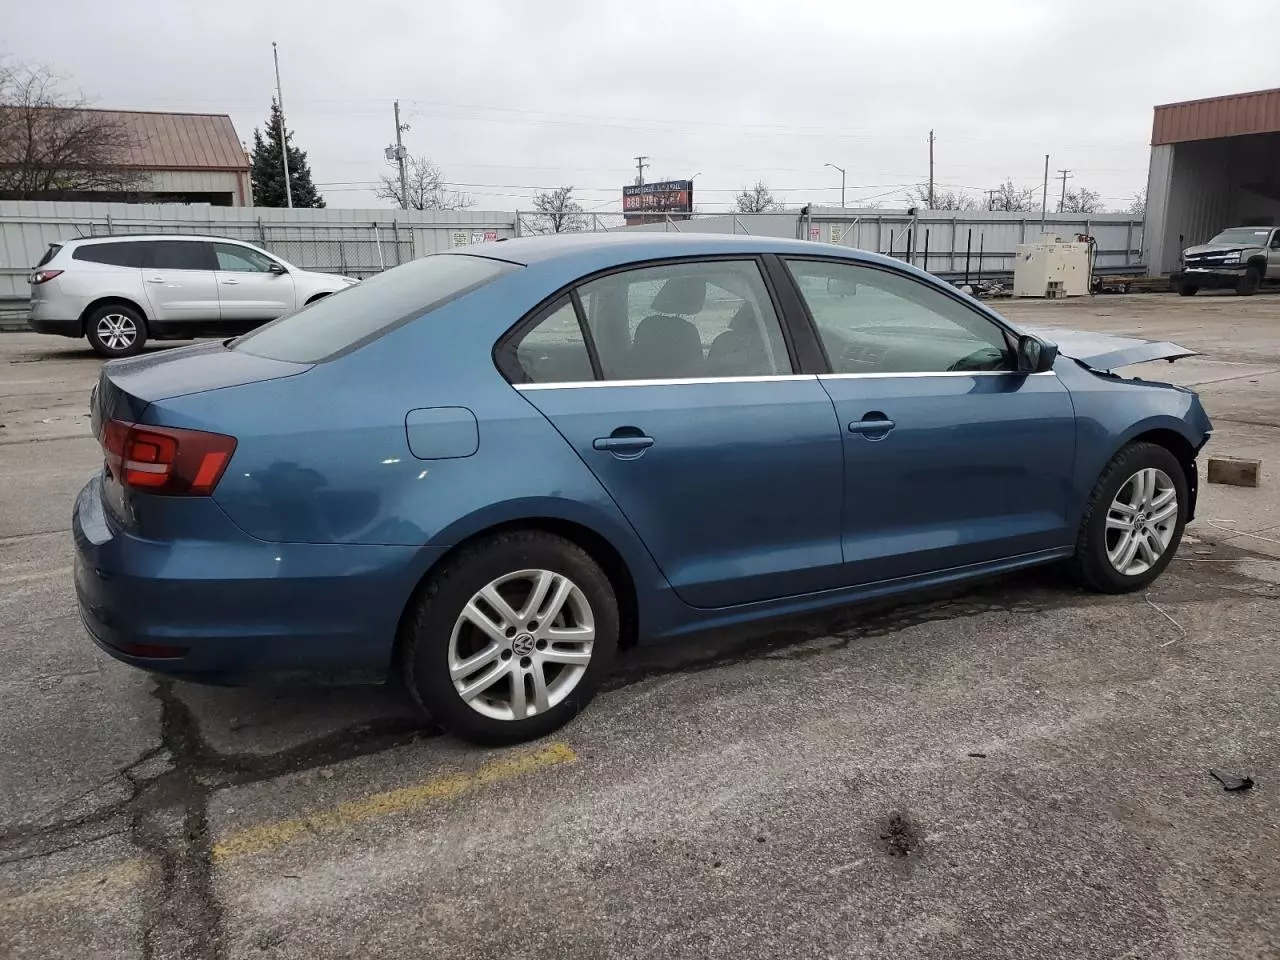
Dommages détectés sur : capot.
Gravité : mineur